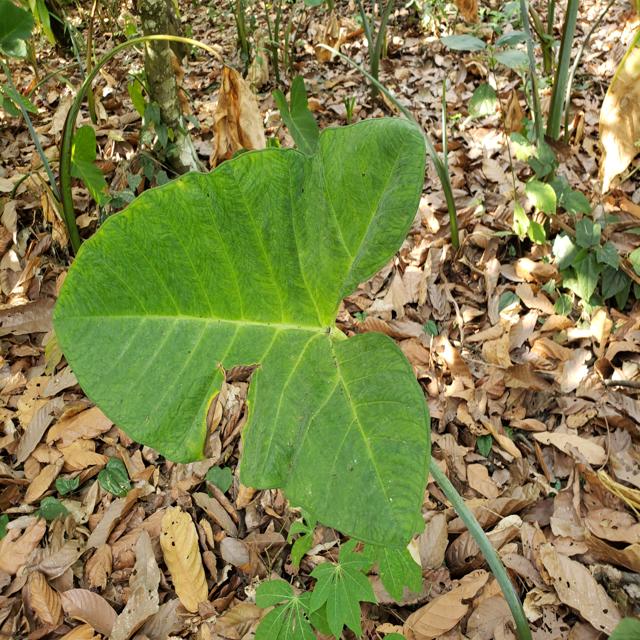
Label: Healthy